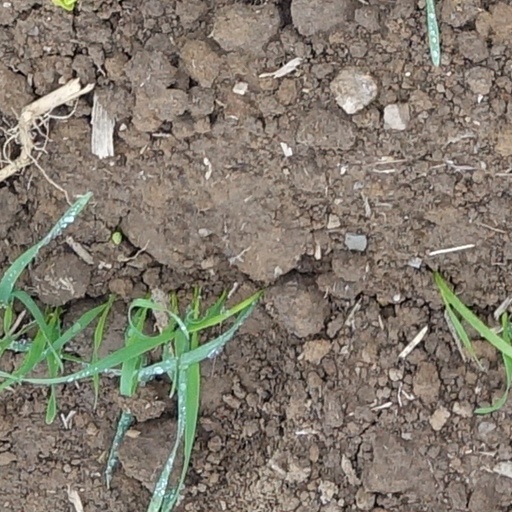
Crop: wheat